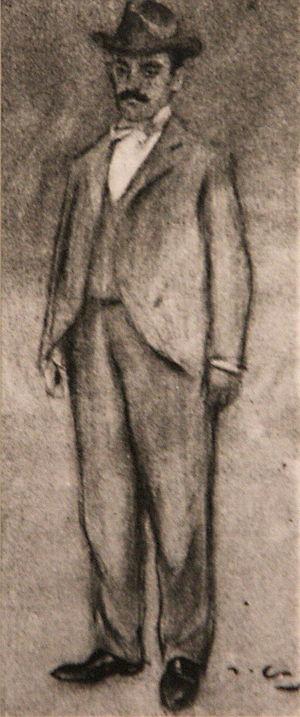
Pere Coromines i Montanya, né à Barcelone le 6 mai 1870 et mort à Buenos Aires le 30 novembre 1939, est un écrivain, homme politique et économiste catalan, époux de la pédagogue Célestine Vigneaux et père du philologue Joan Coromines.